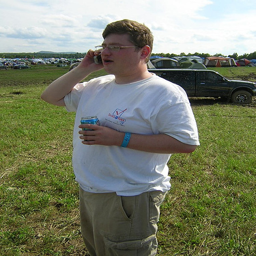
A man holding a can has a cell phone to his ear outside
A white man drinking a drink and talking on his cell phone in a field.
A man standing on top of a field of grass.
A man that is standing in the grass holding a cellphone.
A  man talking on a phone in a grassy open area. There is a car parked behind him.